Marriage Island

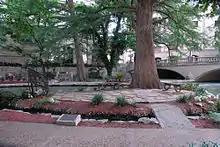
View of Marriage Island

Marriage Island in Downtown San Antonio, Texas, is an islet in the middle of the San Antonio River on the San Antonio River Walk that is used for weddings. River guides claim that it brings good luck to new marriages and that it is heart-shaped. It is located in front of the Hotel Contessa on the widest part of the river, and is host to about 225 weddings a year. The island is located between the Navarro Street Bridge and Presa Street Bridge along the River Walk. San Antonio River tourist barges pass by the island on every tour along the river. Over the years, it has come to be known as Marriage Island due to the many wedding ceremonies performed there.